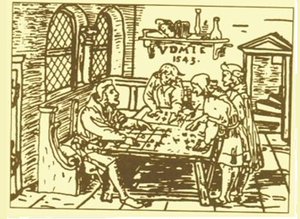
Abaque est le nom donné à tout instrument mécanique plan facilitant le calcul.